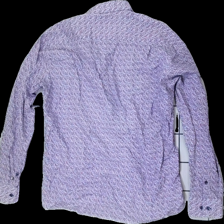
View: back
Type: Shirt
Category: Ladies
Brand: Not in the list
Brand text on label: ernst alexis
Colors: Blue, Red, White
Material: 100% Cotton
Pattern: Other
Cut: Regular
Size: XL
Price range: 50-100
Recommended usage: Reuse